The Age of Empire: 1875–1914

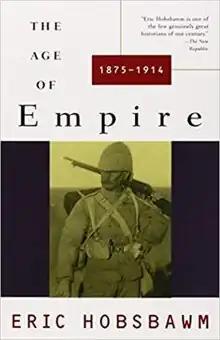

The Age of Empire: 1875–1914 is a book by the British historian Eric Hobsbawm, published in 1987. It is the third in a trilogy of books about "the long 19th century" (coined by Hobsbawm), preceded by "" and "". A fourth book, "The Age of Extremes: The Short Twentieth Century, 1914–1991", acts as a sequel to the trilogy.